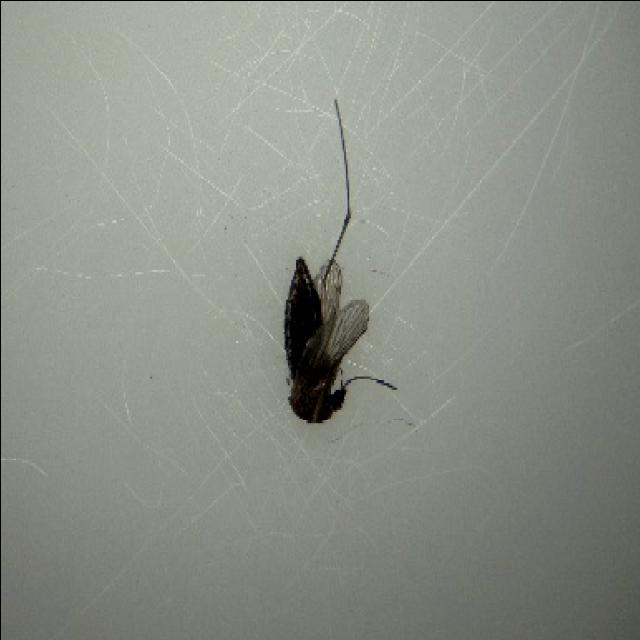
Species: culex_tritaeniorhynchus